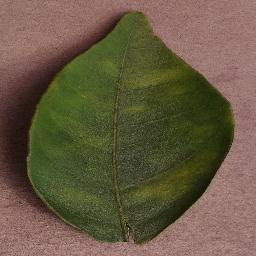
Label: Orange___Haunglongbing_(Citrus_greening)